Guerra del Golfo (2016)

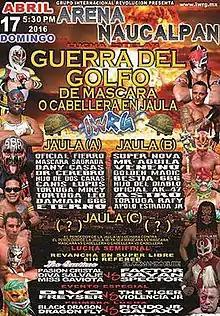
Official poster featuring the originally announced 20 competitors

Guerra del Golfo (2016) (Spanish for "Gulf War") was a major "lucha libre", or professional wrestling, event produced by the Mexican professional wrestling promotion International Wrestling Revolution Group (IWRG) that took place on April 17, 2016. The show was the ninth year in a row that IWRG has held a "Guerra del Golfo" show, which usually takes places in the early spring.